Atari 1050

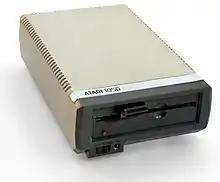
The 1050 was styled to match the XL series of machines.

The Atari 1050 is a floppy disk drive for Atari 8-bit computers released in June 1983. It is compatible with the 90 kB single-density mode of the original Atari 810 it replaced, and added a new "enhanced" or "dual density" mode that provided 130 kB. Based on a half-height Tandon mechanism, it was smaller than the 810 and matched the styling of the new 600XL and 800XL machines.